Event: Nepal Earthquake
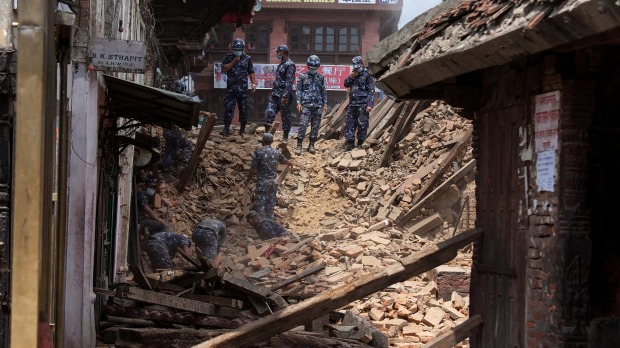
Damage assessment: damage